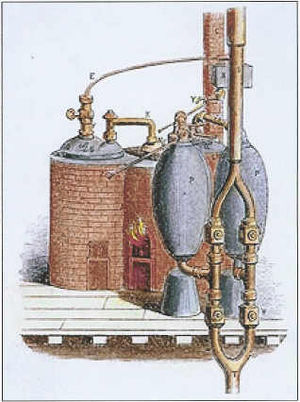
Den industrielle revolution / Opfindelser / Teknologiske fremskridt i Storbritannien / Dampkraft
Savery Engine fra 1698 – verdens første maskine bygget af Thomas Savery på baggrund af tegninger fra Denis Papin.
Den industrielle revolution var en periode fra omkring 1760 til et tidspunkt mellem 1820 og 1840, hvor store ændringer inden for landbrug, masseproduktion, minedrift og transport havde en dybtgående betydning for socioøkonomiske og kulturelle forhold i Storbritannien. Ændringerne spredte sig senere til hele Europa, Nordamerika og til sidst til resten af verden. Den industrielle revolution udgjorde et vendepunkt for menneskehedens samfund; Næsten alle aspekter af dagligdagen blev med tiden påvirket på den ene eller anden måde.